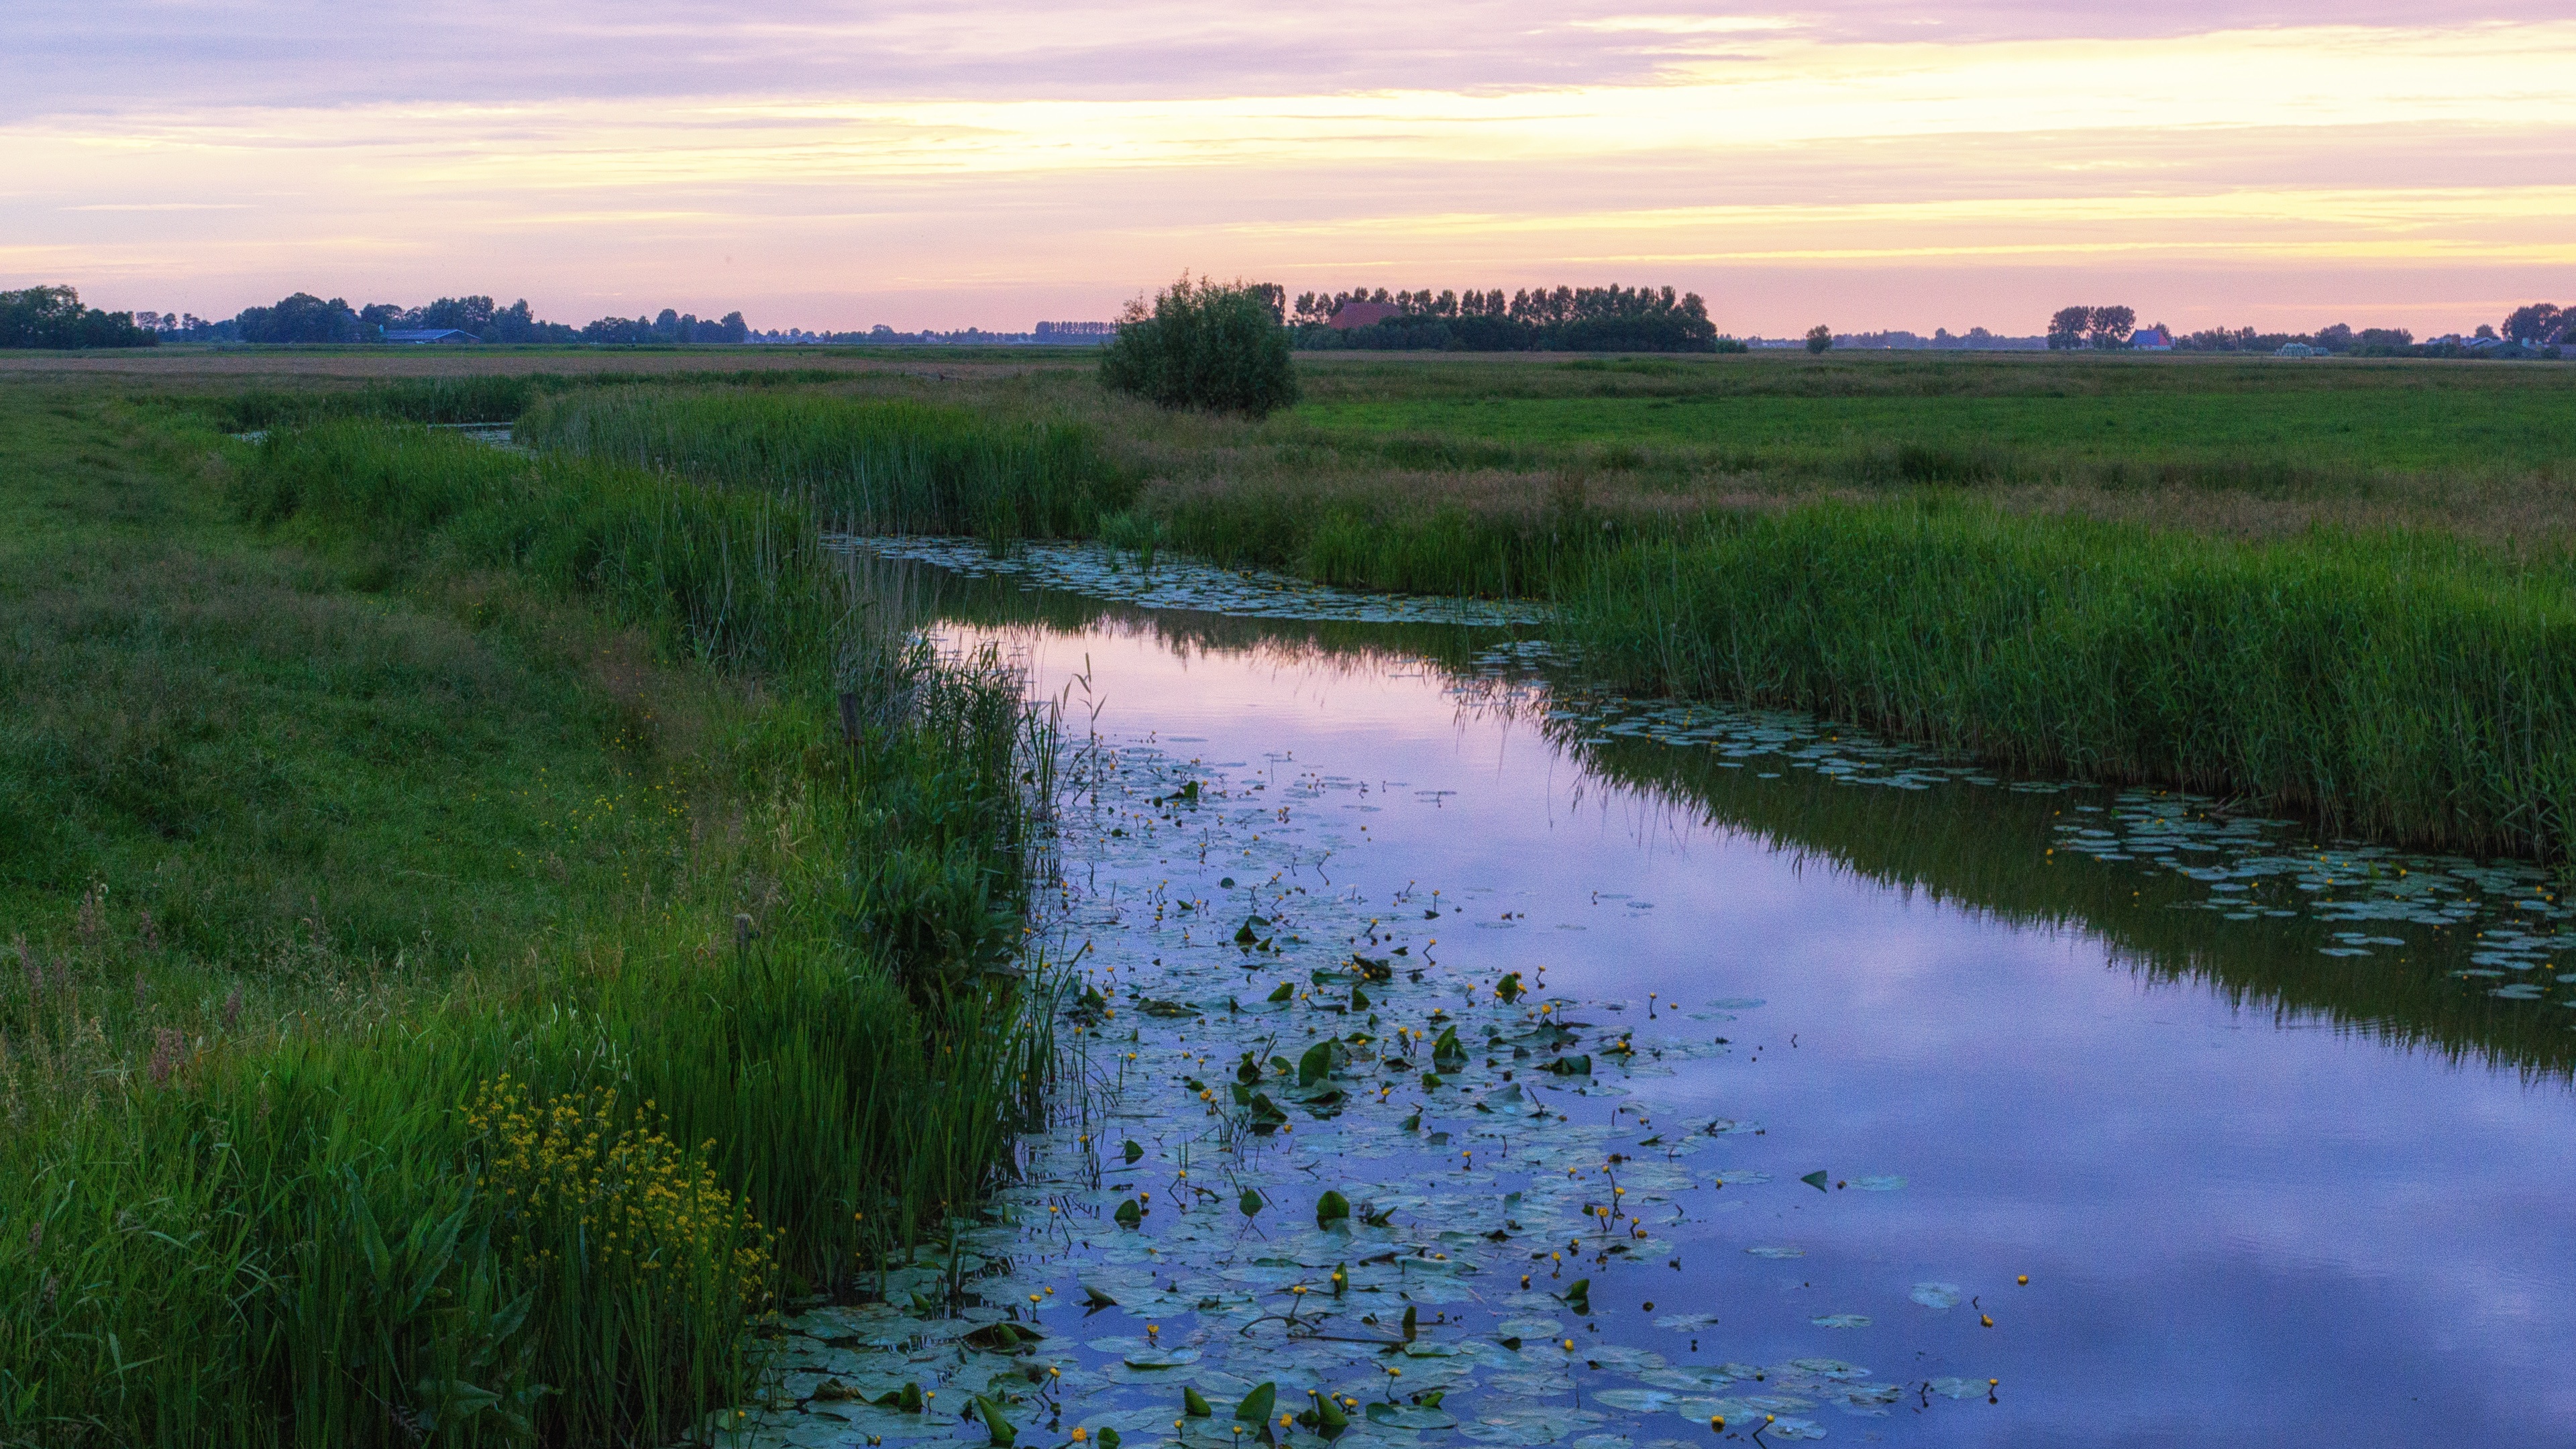
marsh, swamp, meadow, prairie, river, pond, reflection, reservoir, waterway, plain, grassland, wetland, bog, floodplain, habitat, loch, ecosystem, salt marsh, nature reserve, fen, natural environment, geographical feature